Garden of Pleasance

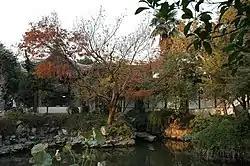
Garden of Pleasance

The Garden of Pleasance (Suzhou Wu: Yi yoe), or Yi Yuan is a classical Chinese garden located in Suzhou, Jiangsu province, China.